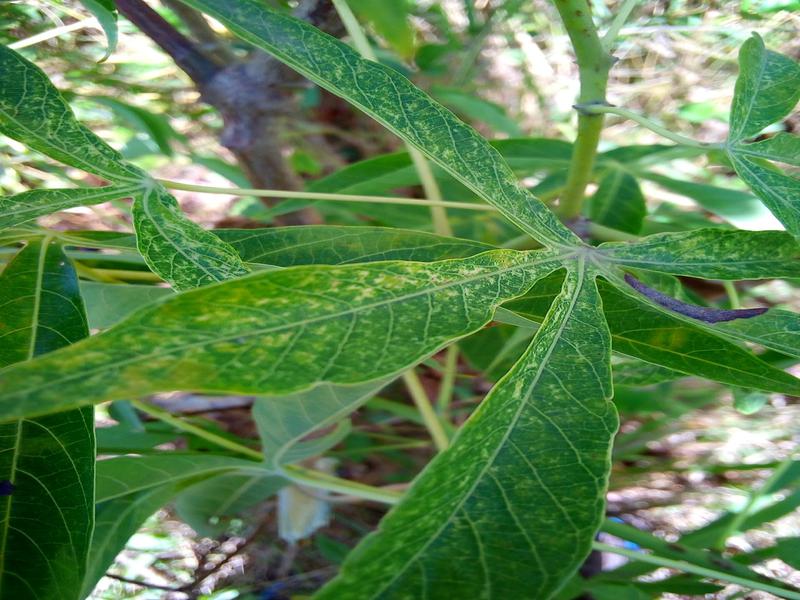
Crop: cassava
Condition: green_mottle